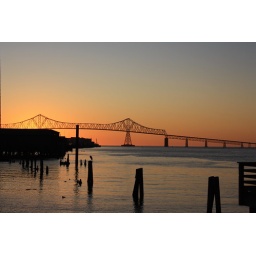
taken in astoria of the astoria bridge and/or the columbia river